Daniel Dunglas Home

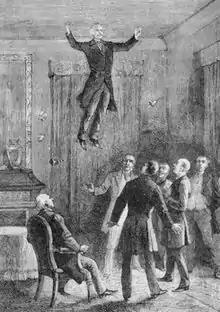
The levitation of Daniel Dunglas Home at Ward Cheney's house interpreted in a lithograph from Louis Figuier, "Les Mystères de la science" 1887

Home met one of his future closest friends in 1867; the young Lord Adare (later the 4th Earl of Dunraven). Adare was fascinated by Home, and began documenting the séances they held. The following year, Home was said to have levitated out of the third storey window of one room, and back in through the window of the adjoining room in front of three witnesses (Adare, Captain Wynne, and Lord Lindsay).